The Church of Jesus Christ of Latter-day Saints in the Czech Republic

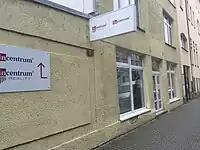
Plzeň branch of the Church of Jesus Christ of Latter-day Saints at Zikmunda Wintra 7

As of February 2023, the following congregations are located in the Prague Czech Republic Stake which encompasses the entire country: